United States foreign policy in the Middle East

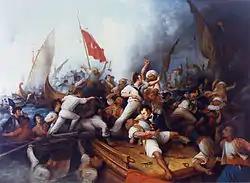
U.S. naval officer Stephen Decatur boarding a Tripolitan gunboat during the First Barbary War, 1804

The United States' relationship with the Middle East before World War I was limited, although commercial ties existed even in the early 19th century. The U.S. engaged in a military conflict with Ottoman Tripolitania from 1801 to 1805 during the Tripolitan War regarding tributary payment which president Thomas Jefferson refused to pay. President Andrew Jackson established formal ties with the Sultan of Muscat and Oman in 1833. (The Sultan saw the U.S. as a potential balance to Britain's overwhelming regional influence.) Commercial relations opened between the U.S. and Persia in 1857, after Britain persuaded the Persian government not to ratify a similar agreement in 1851.